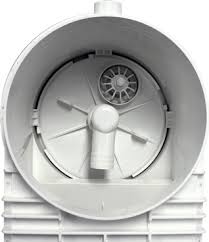
Pentair MegaSkim Concrete Round Lid (tan)
Product Details Product Number : 810002 Product Name: Pentair MegaSkim Concrete Round Lid (tan) Massive leaf basket (6.7L), for long intervals between cleaning. Patented child-safe lockable lid, locks with ¼ turn of Philipshead screwdriver (no special tool required). Compliant to AS/NZS 1926.3. Single piece moulded body, for long-term strength. Ample points for securing to concrete reinforcement. Rear (standard) and Base (punch-out) plumbing ports. 50mm AS/NZS PVC, Slip fit sockets. Side ports on left and right for auxiliary outlet connections. Vacuum plate with flow control valve, included with every model. Multi-fit fibreglass flange screw pattern allows retrofit for Quiptron, Poolrite and Waterco skimmers. Suitable for concrete pools Comes with square dress rim Documentations Brochure Manual
Brand: Pentair
Category: Home & Garden > Pool & Spa > Pool & Spa Accessories > Pool Skimmers